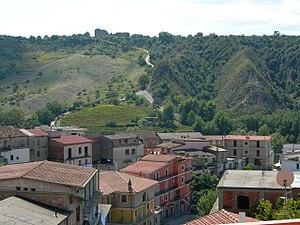
Roccabernarda est une commune italienne de la province de Crotone dans la région Calabre en Italie.